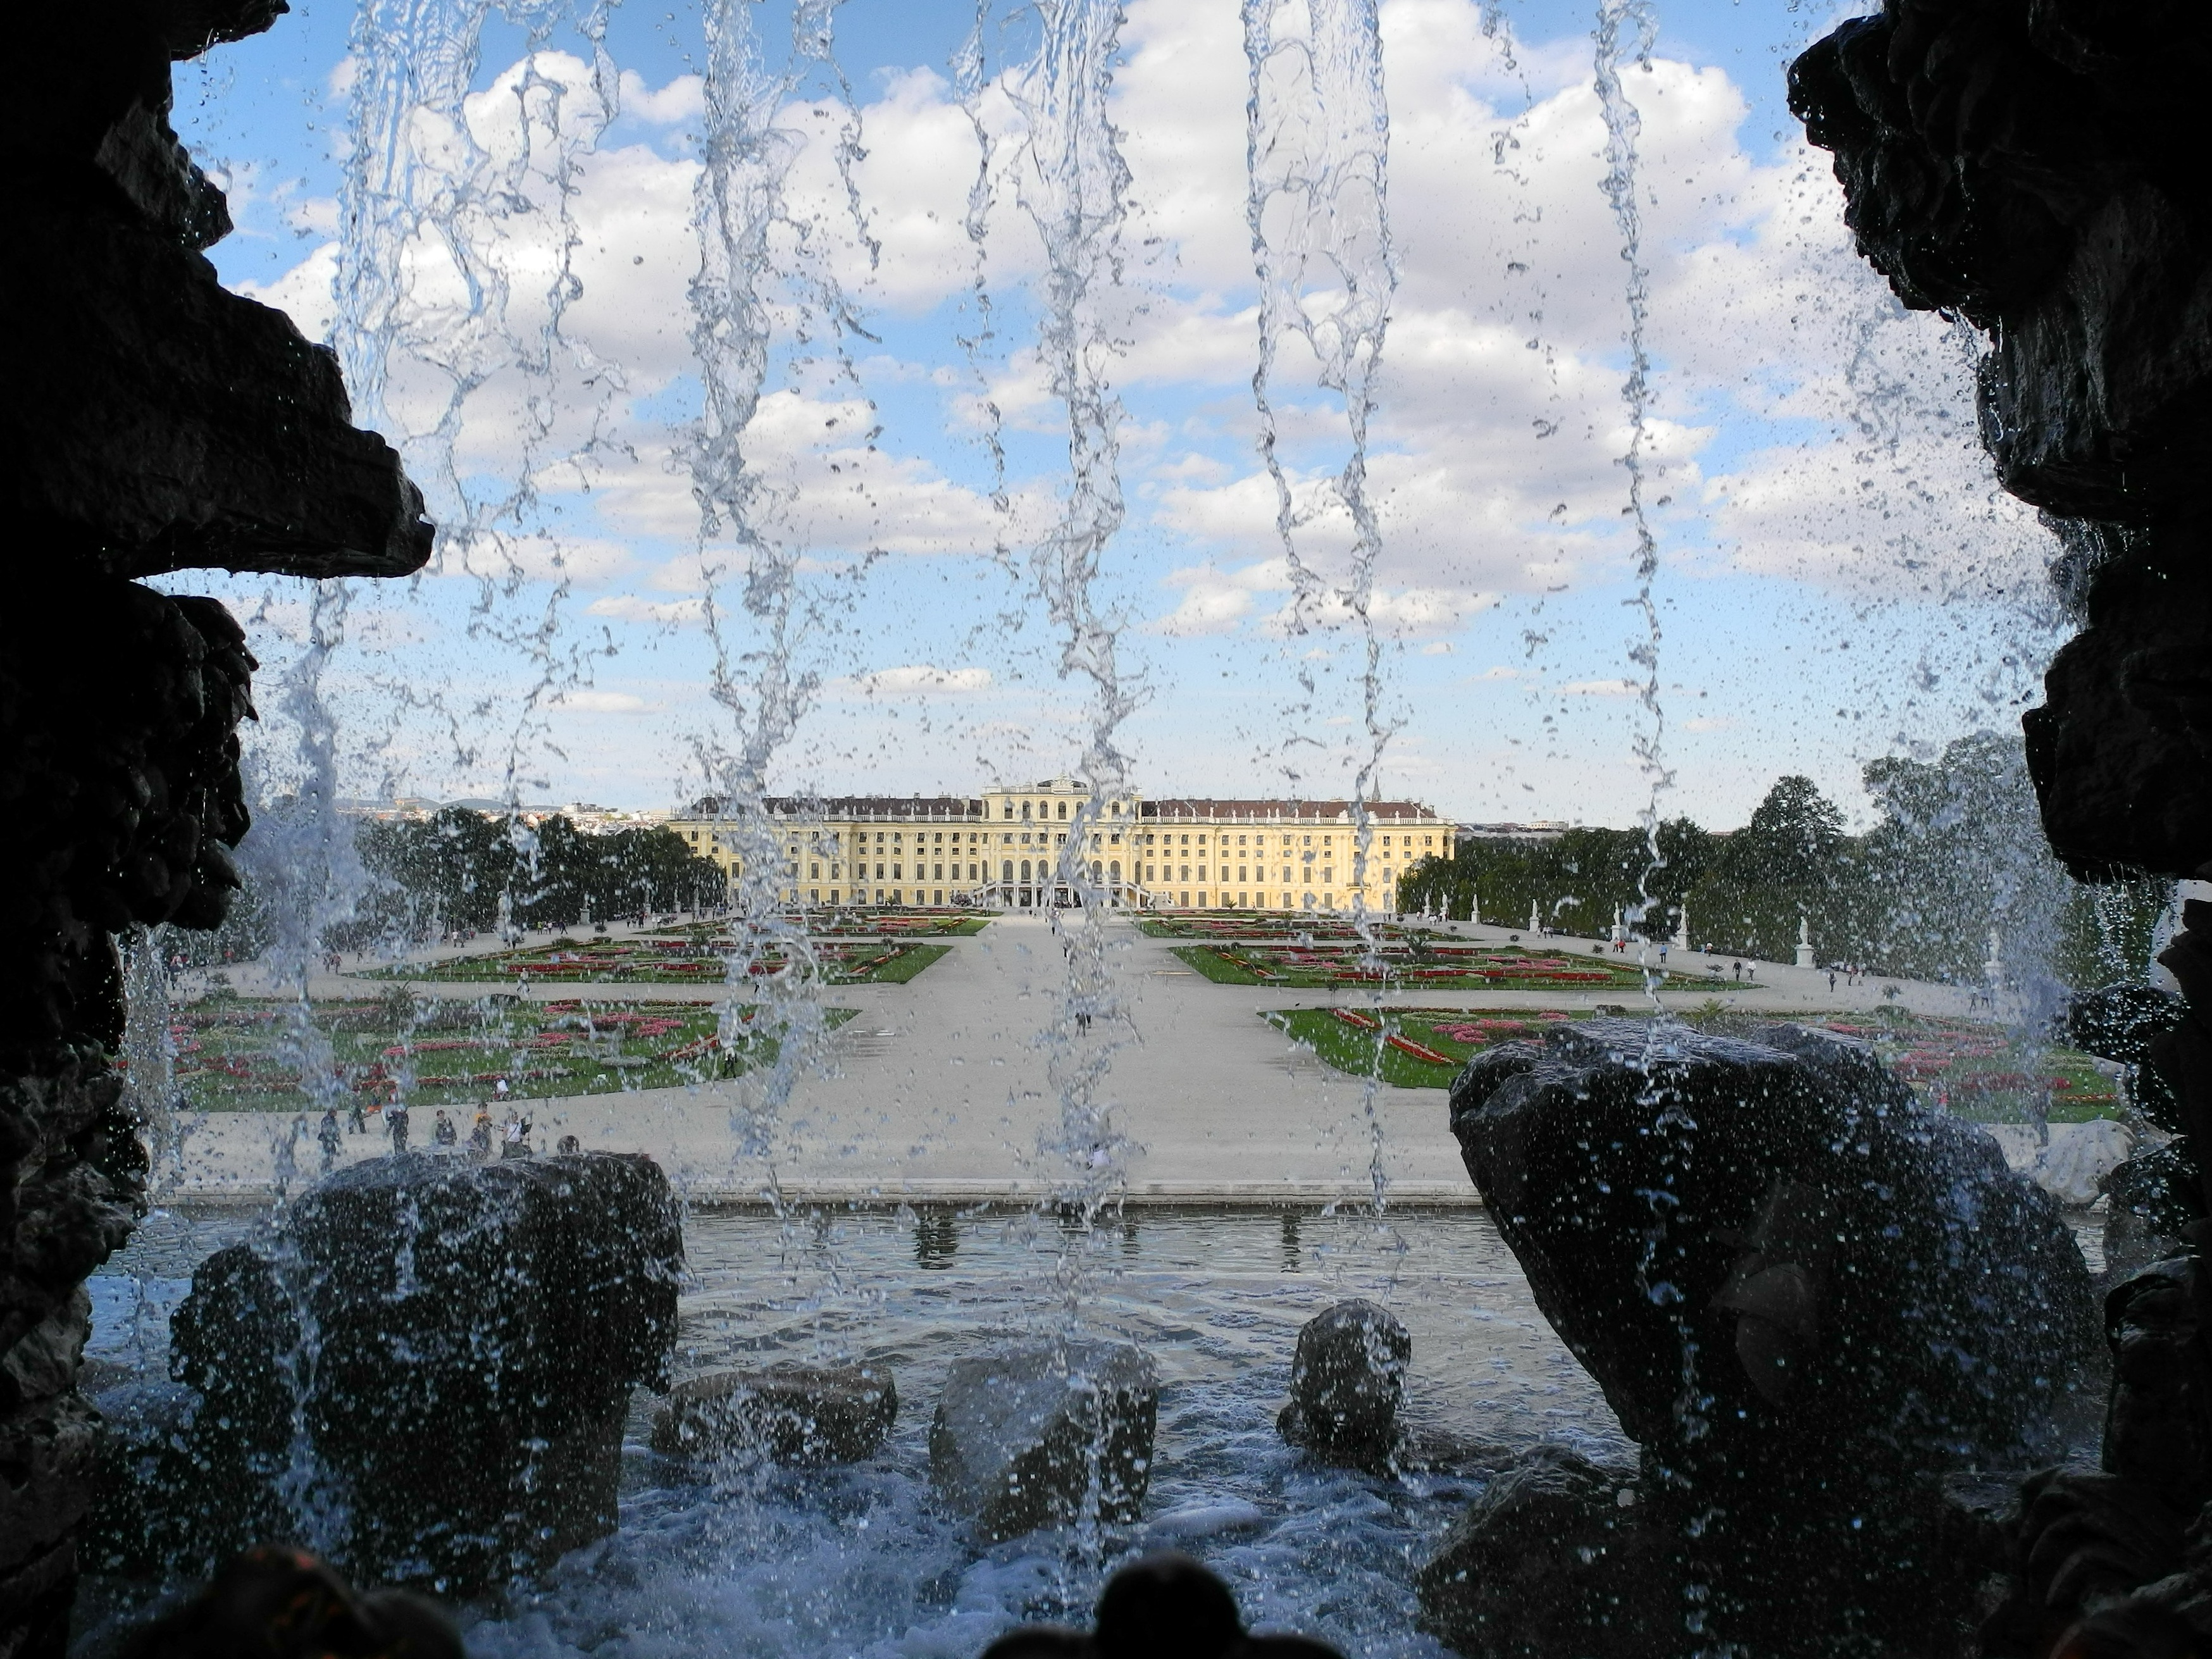
water, rock, snow, winter, ice, reflection, park, weather, castle, landmark, temple, vienna, fountain, water feature, schonbrunn, castle park